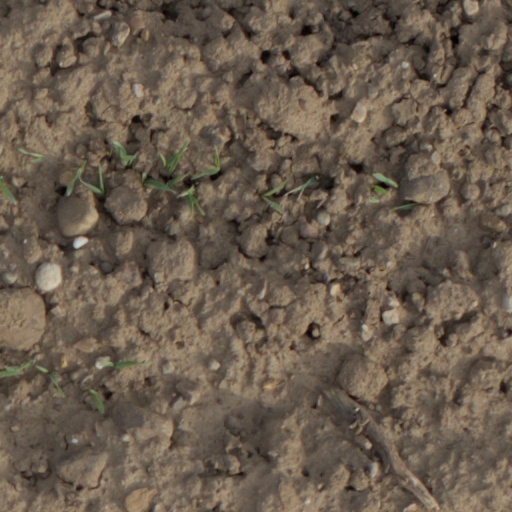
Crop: wheat